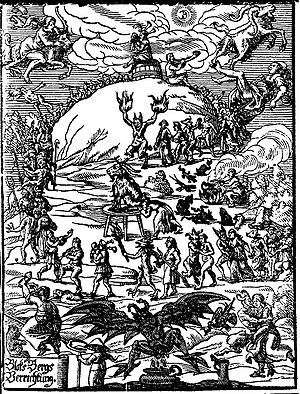
Satanisme / Beskyldninger om satanisme / Kristendommen
Titelillustration af Johannes Praetorius' Blocksberg Verrichtung (1668), der viser mange dele af de middelalderlige heksesabbat
Satanisme er en religion baseret på satanfiguren og danner grundlag for flere filosofiske og ideologiske overbevisninger. Ideen om djæveldyrkende selskaber menes at komme fra slutningen af 1300-tallet, men forestillingen om mennesker, som har indgået i pagte med djævelen eller tjent ham, direkte eller indirekte, findes i Bibelen og hos kirkefædrene.